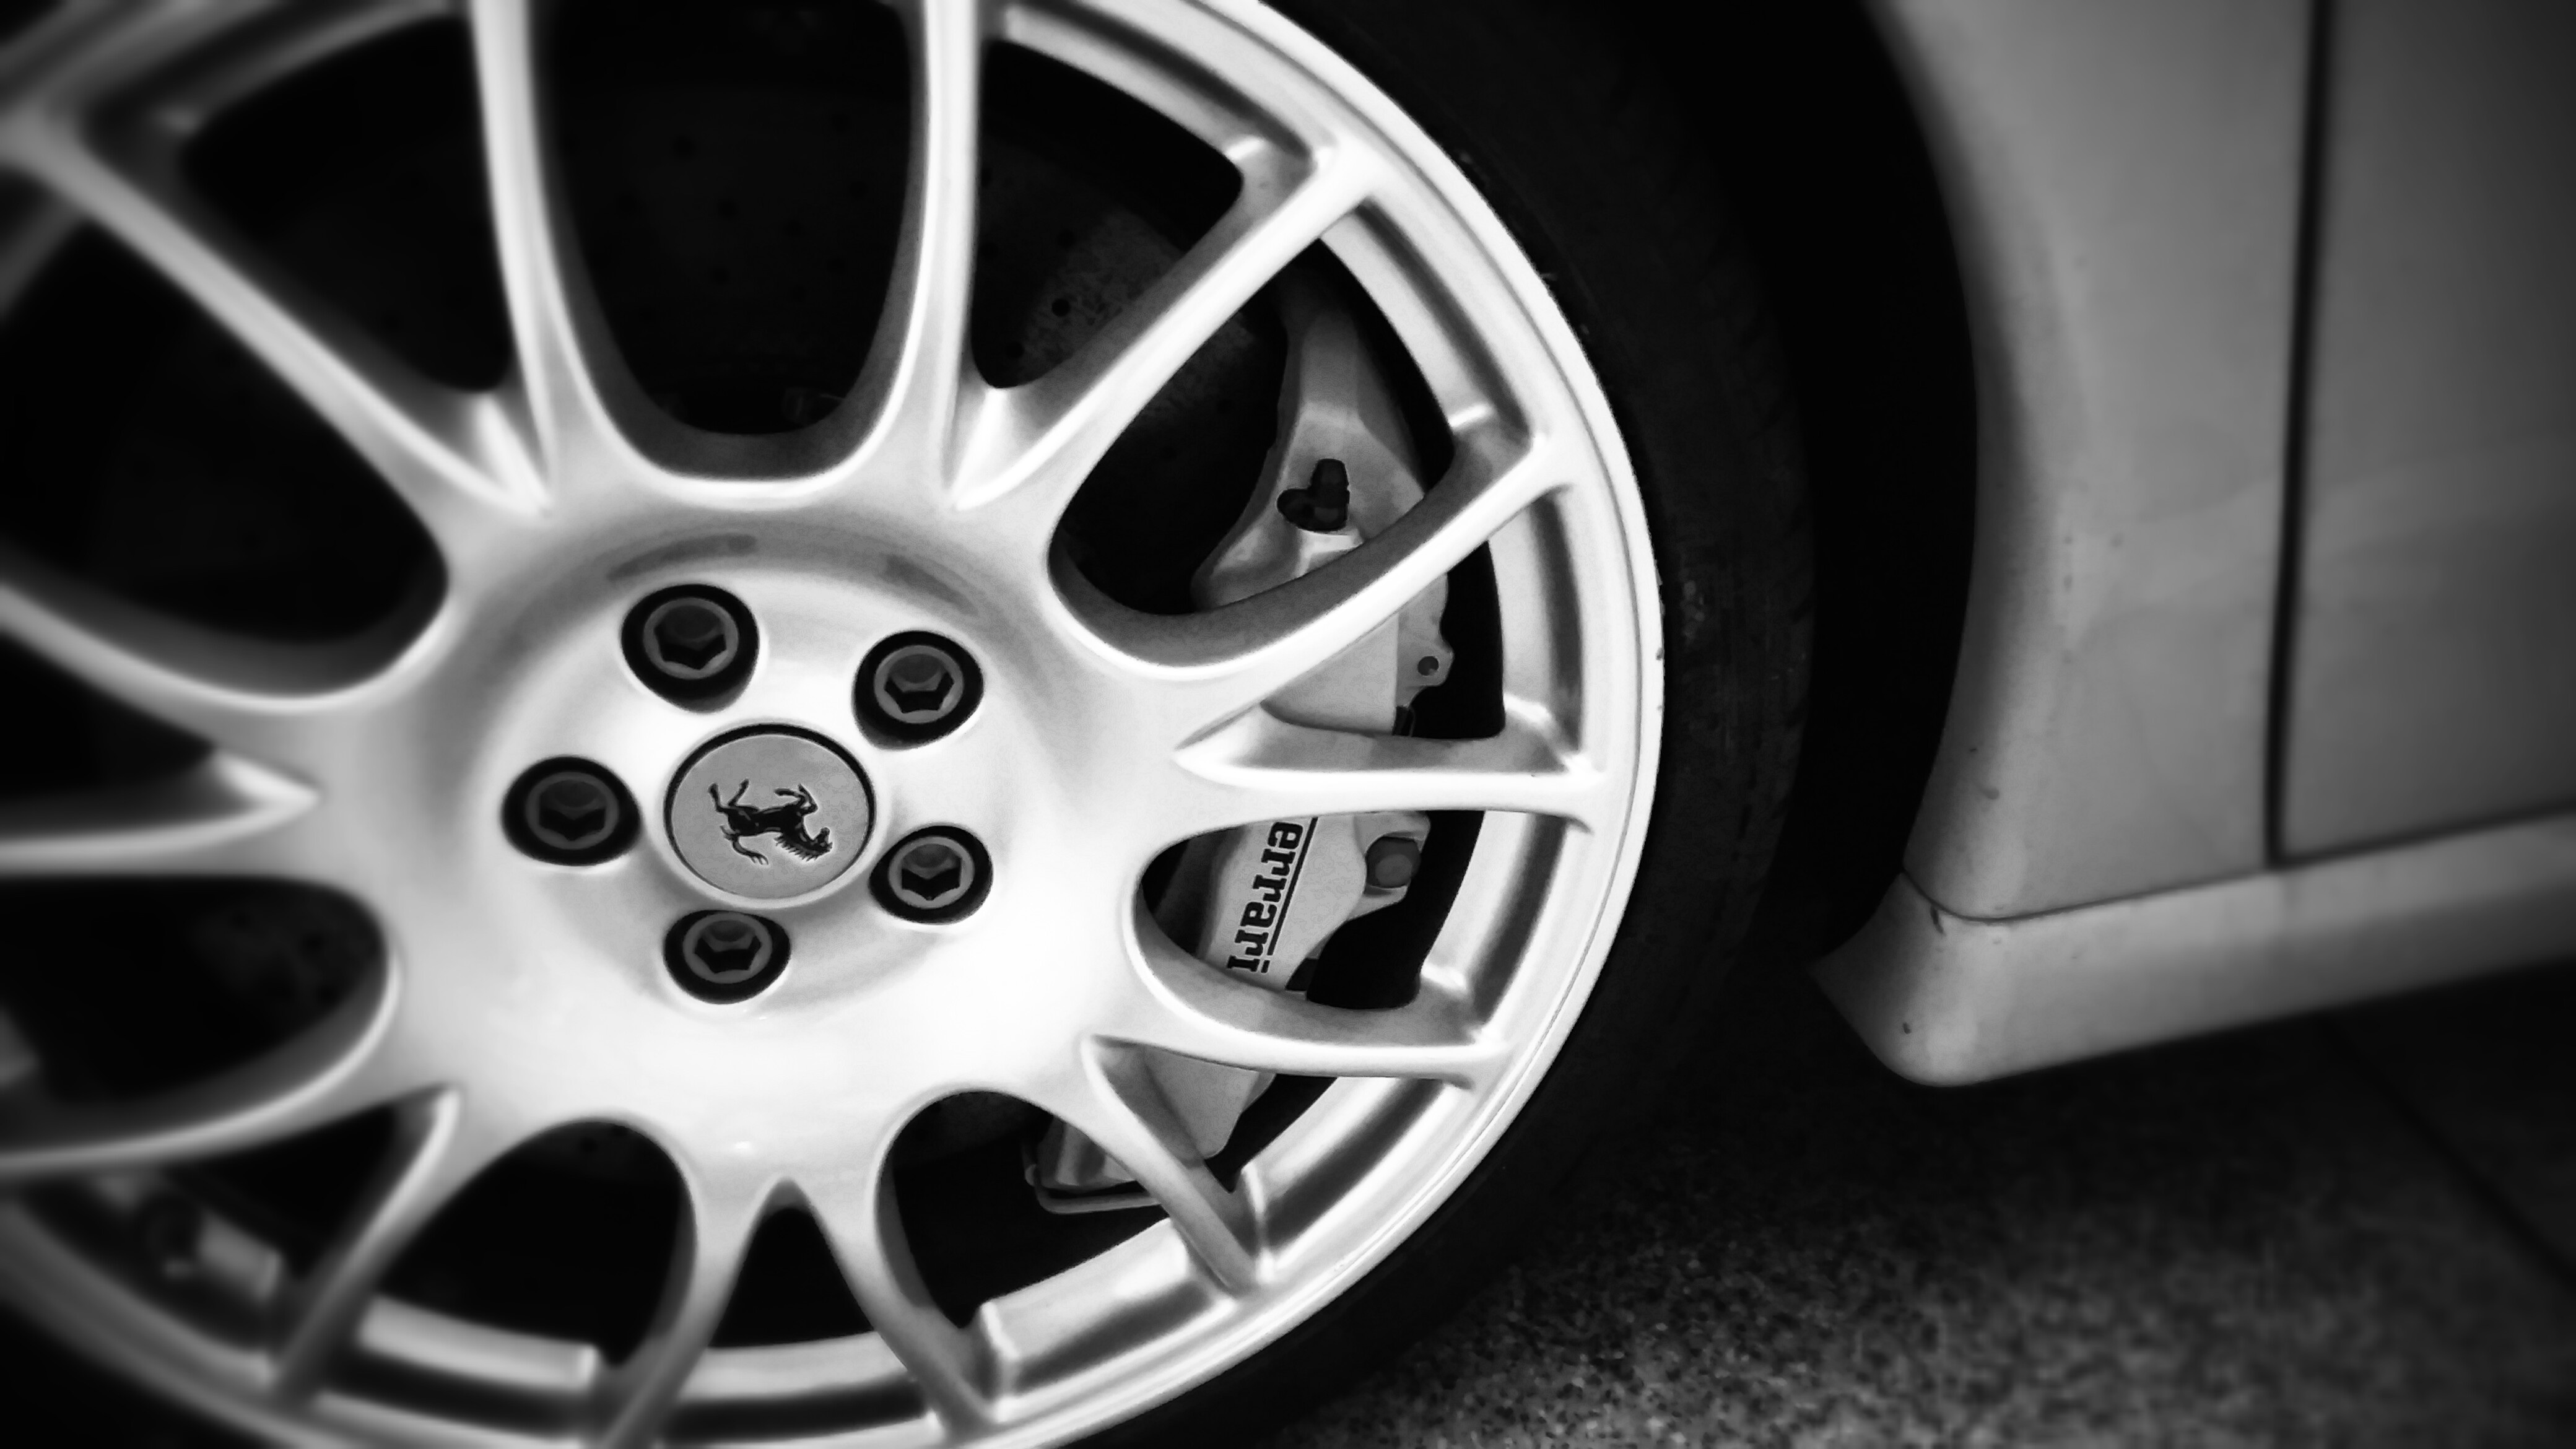
car, wheel, vehicle, spoke, tire, bumper, supercar, rim, sedan, city car, alloy wheel, automobile make, automotive exterior, compact car, automotive design, luxury vehicle, automotive tire, family car, executive car